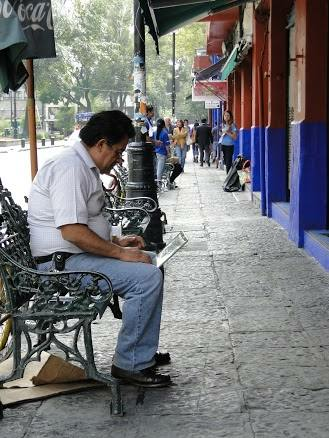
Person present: Yes